Gremlin

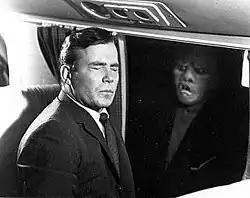
William Shatner and the Gremlin (far shot, not in full costume) in "The Twilight Zone" episode "Nightmare at 20,000 Feet" (1963)

Although their origin is found in myths among airmen claiming that gremlins were responsible for sabotaging aircraft, the folklorist John W. Hazen states that some people derive the name from the Old English word "gremian," "to vex", while Carol Rose, in her book "Spirits, Fairies, Leprechauns, and Goblins: An Encyclopedia", attributes the name to a portmanteau of Grimm's Fairy Tales and Fremlin Beer. According to Paul Quinion, it is plausible that the term is a blend of the word "goblin" with the name of the manufacturer of the most common beer available in the RAF in the 1920s, Fremlin.